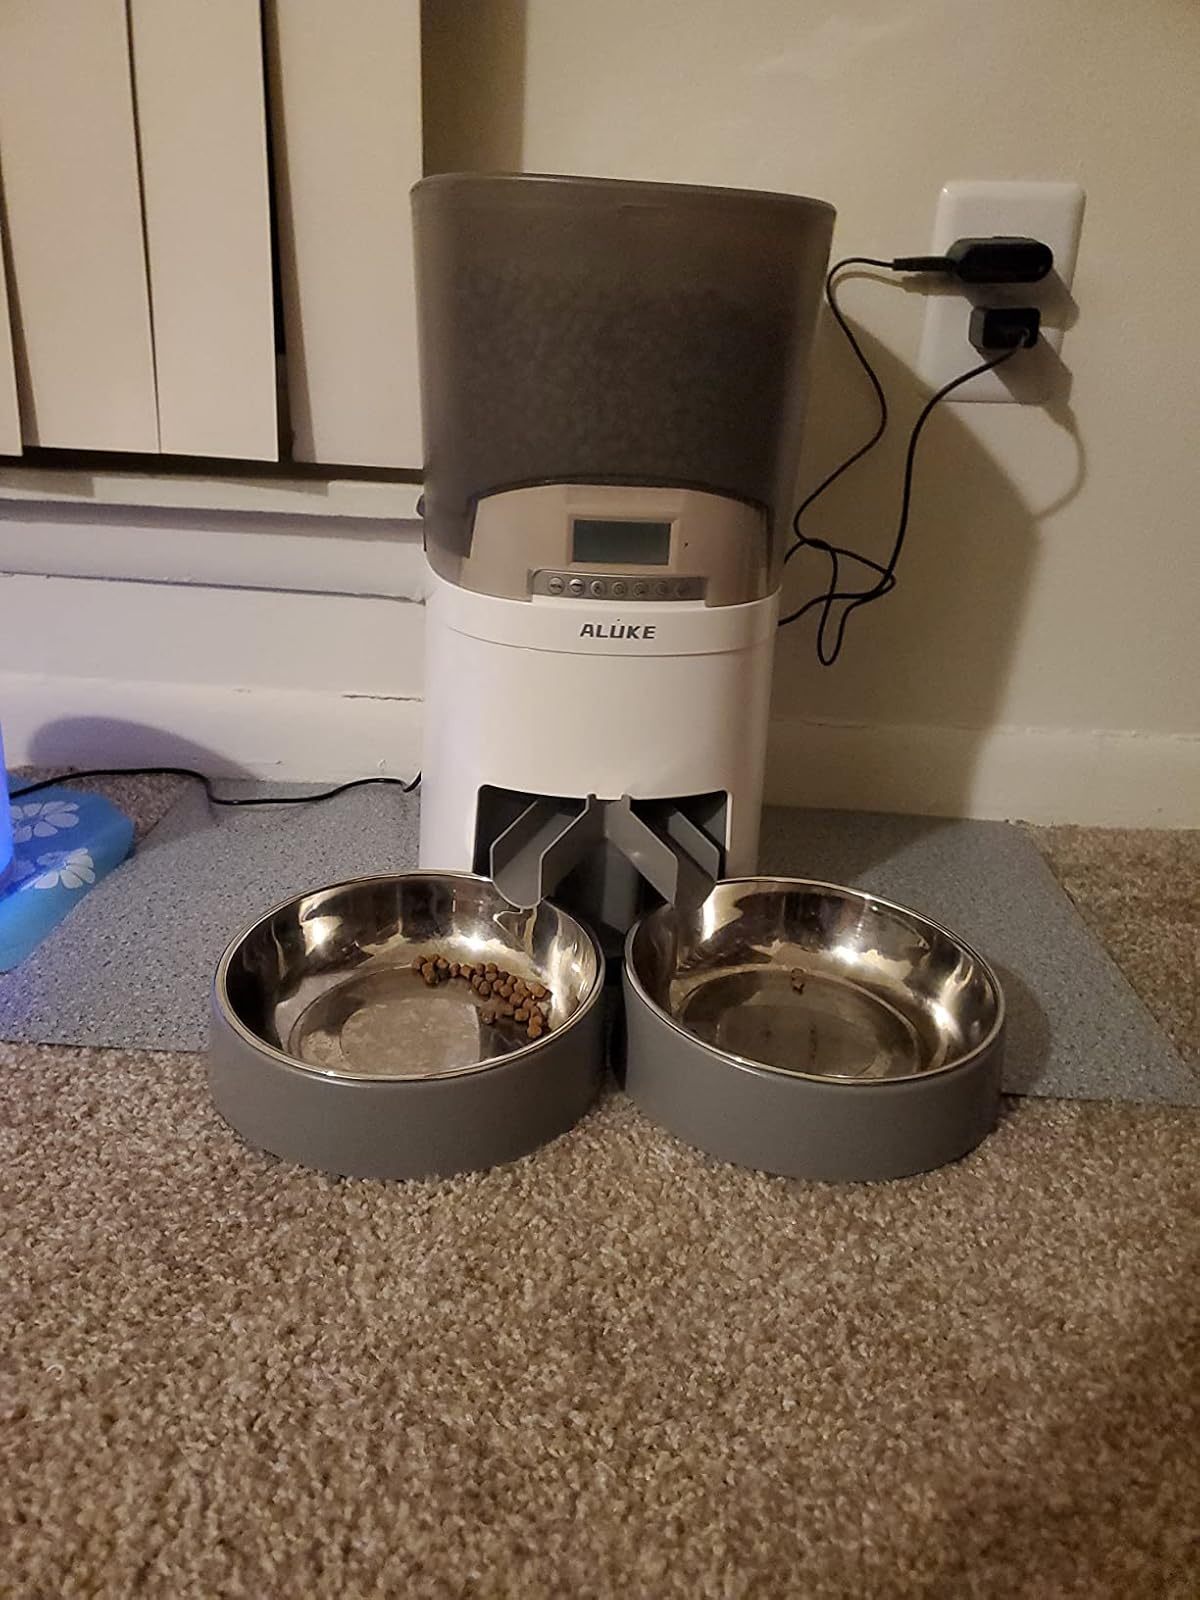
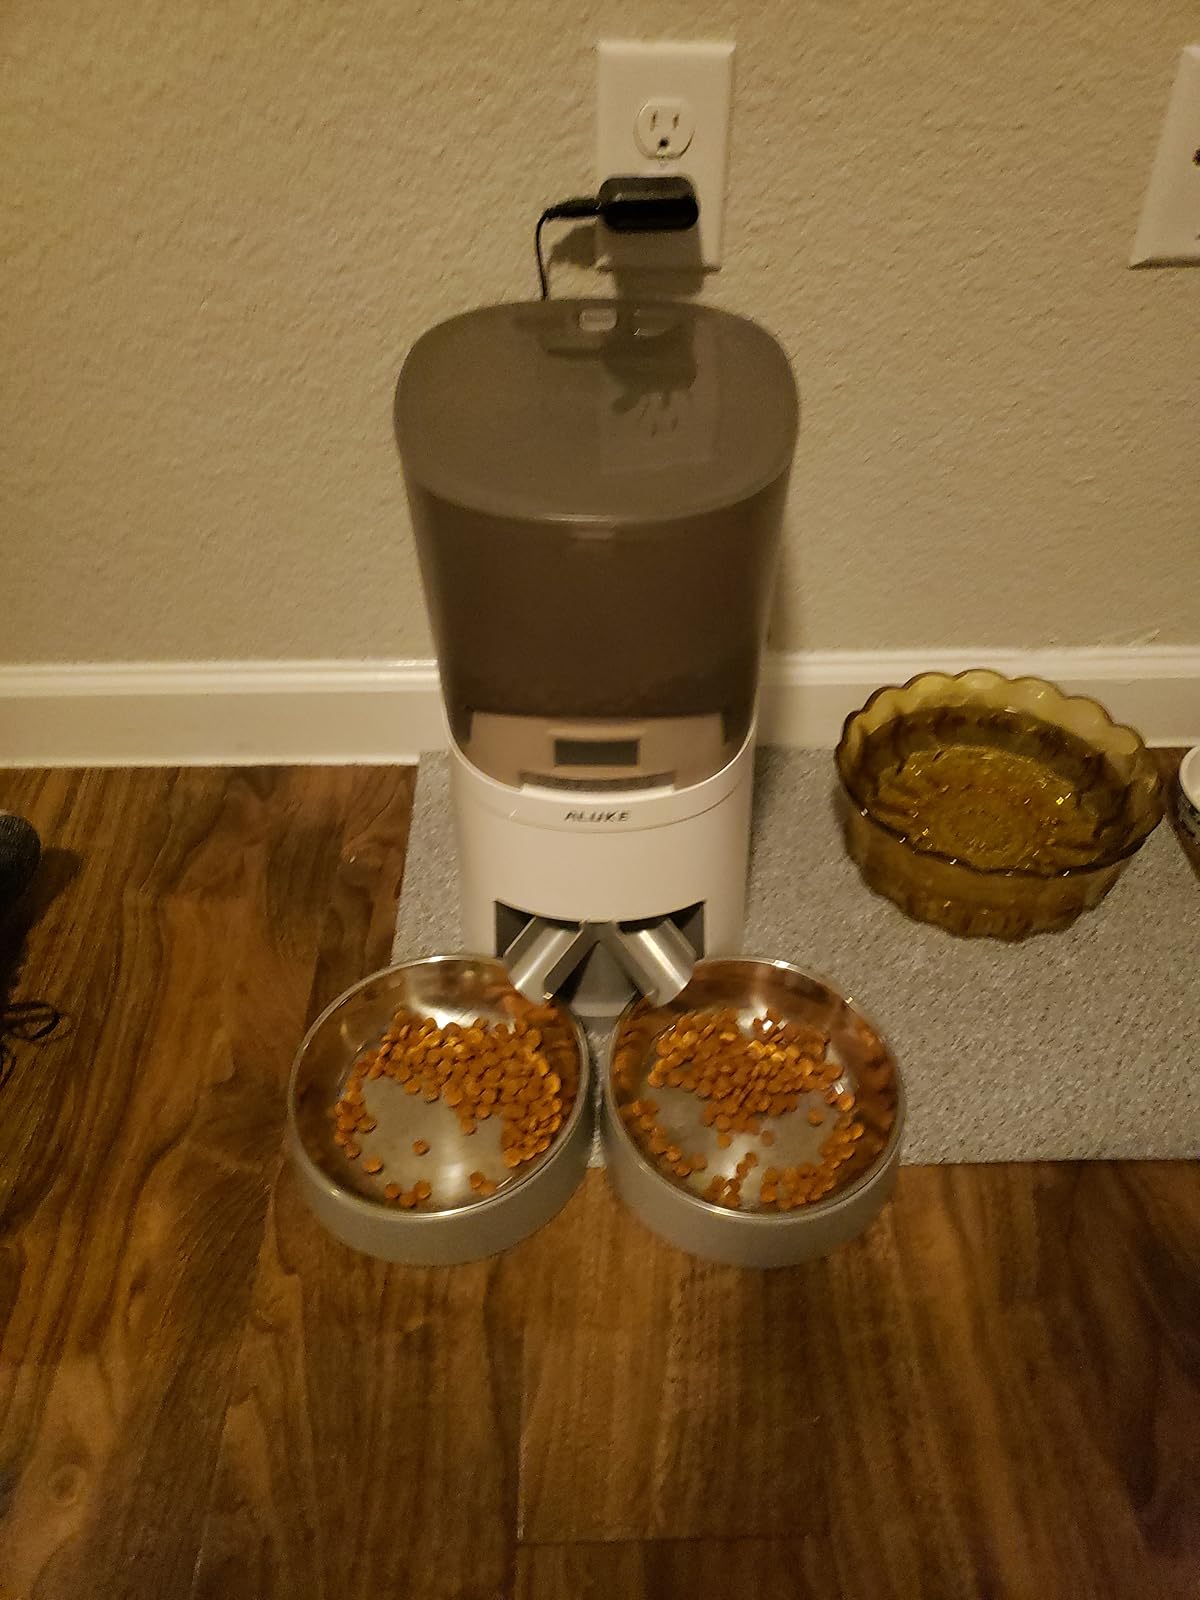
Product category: items_feeder
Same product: yes